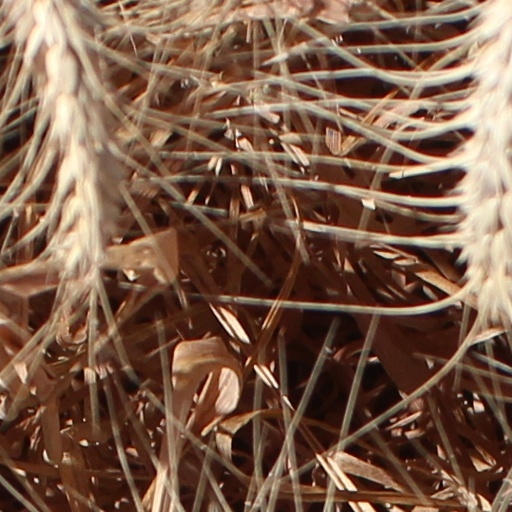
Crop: wheat